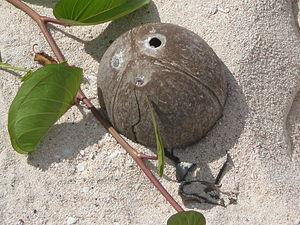
coquille de coco sur le sable, Samoa ipu popo, Samoa (Samoan language)